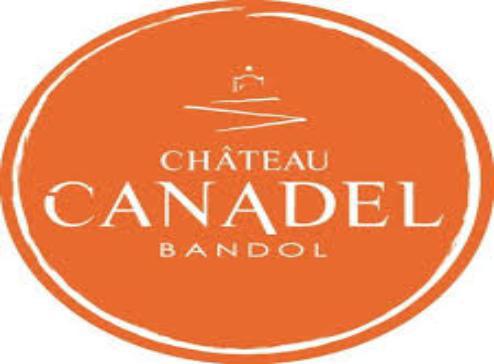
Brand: canadel
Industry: Necessities